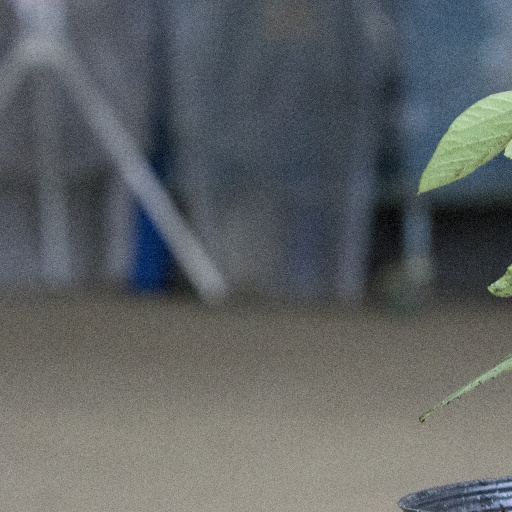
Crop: soybean